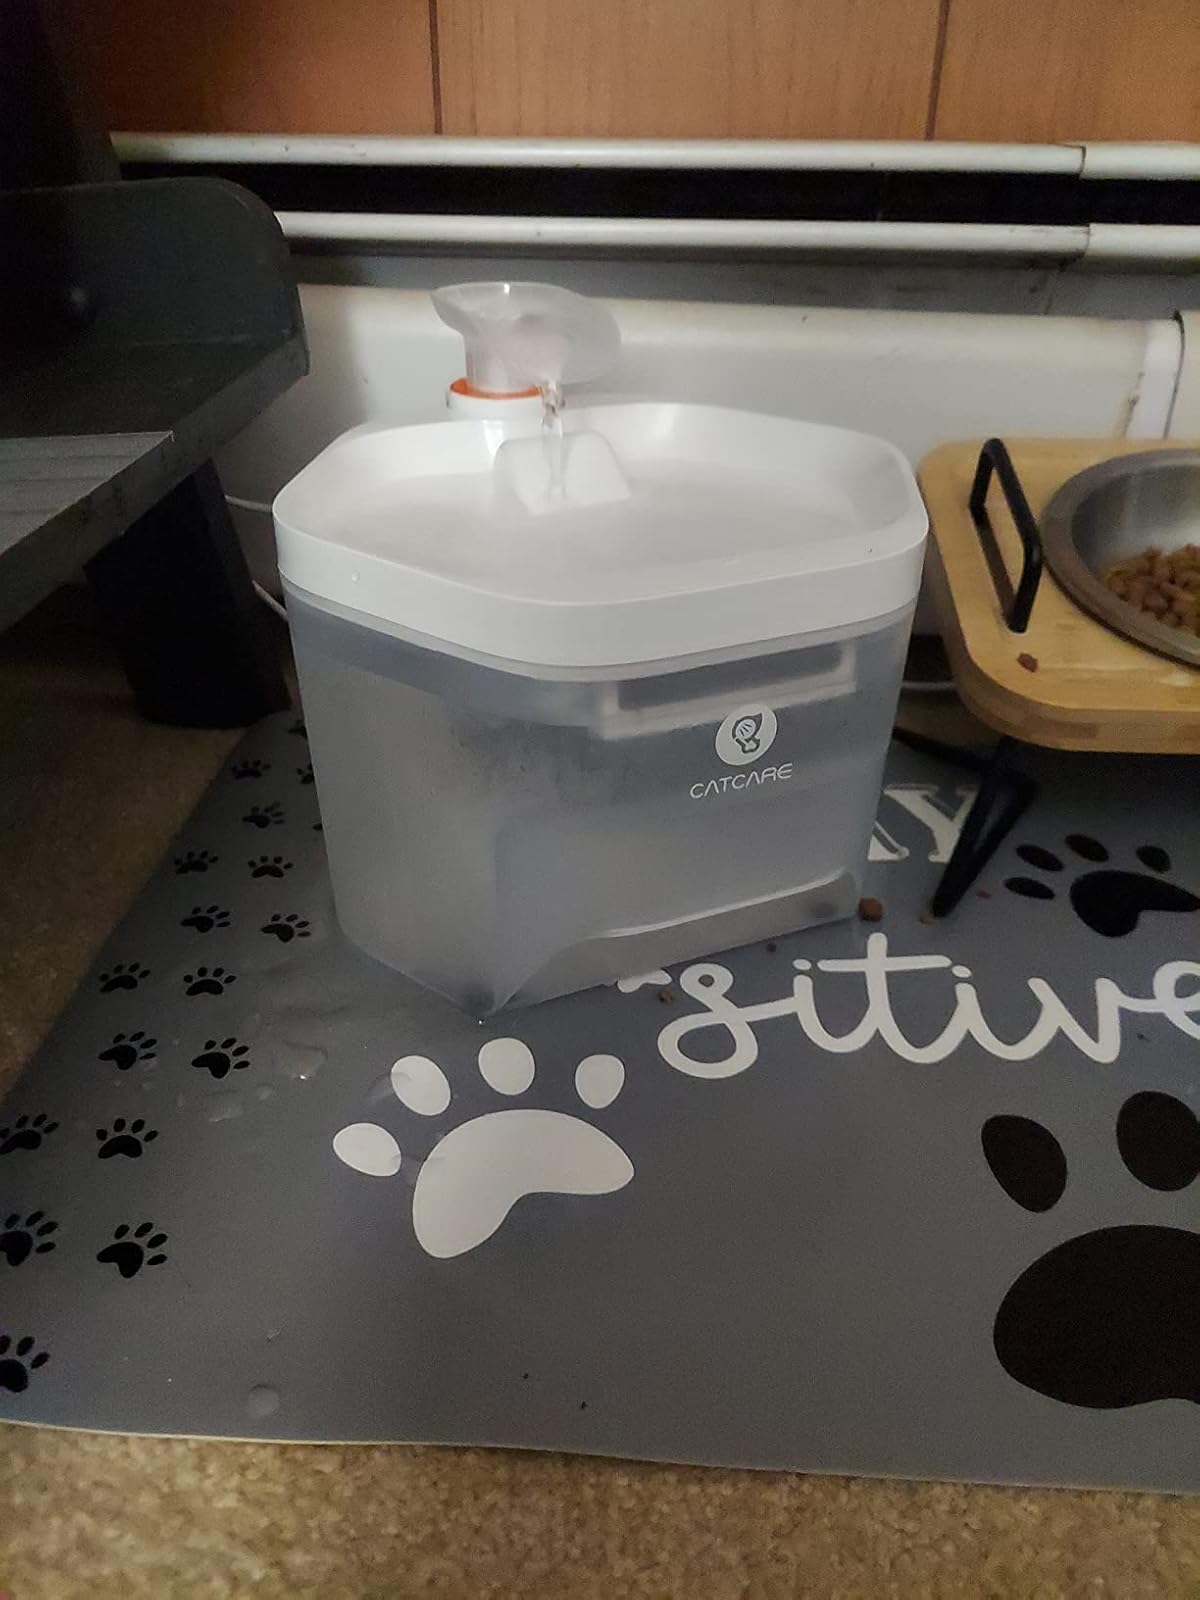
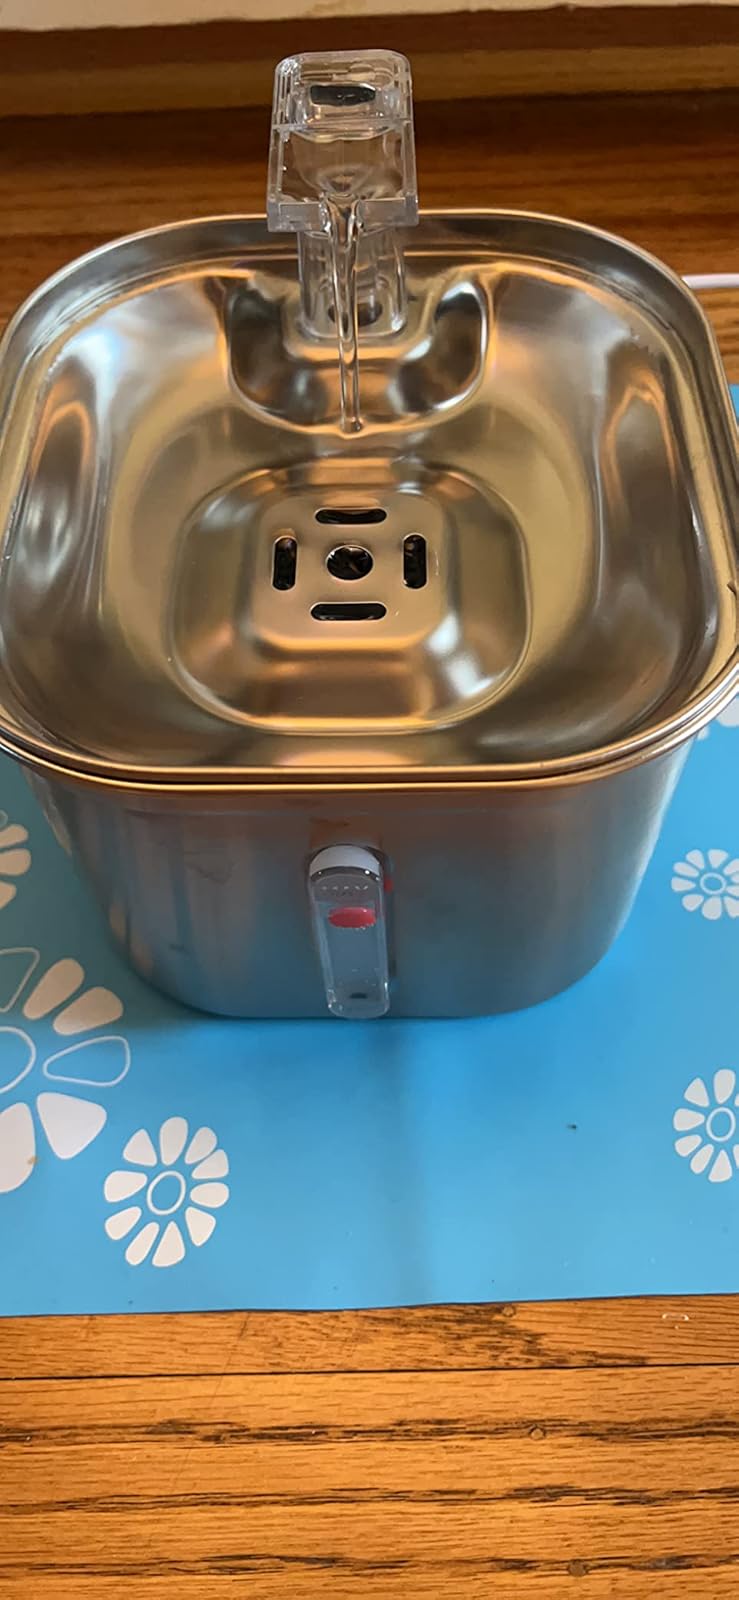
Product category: items_bowl
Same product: no